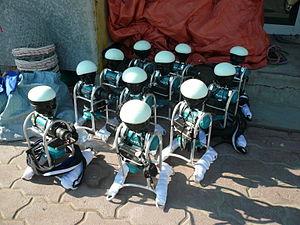
Un robot jockey est un robot couramment utilisé sur les dromadaires dans les courses de chameaux, en remplacement des jockeys humains. Développés depuis 2004, les jockeys robotiques permettent de réduire l'utilisation des jeunes enfants victimes de maltraitance notamment en Arabie saoudite, au Bahreïn, dans les Émirats arabes unis et au Qatar. En réponse à la condamnation internationale de tels abus, le Qatar et les Émirats Arabes Unis ont interdit l'utilisation d'enfants jockeys, dès lors remplacés par des robots.